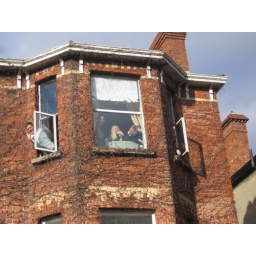
the controversial sign in the window